Sultanate of Bacan

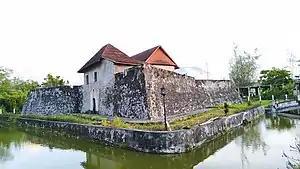
Barneveld Fort in Bacan

The Dutch seafarers began to approach Maluku in 1599 and fought a drawn-out struggle with the Spanish Empire while allying with Ternate. In 1609 the commander Simon Jansz Hoen and Sultan Mudafar Syah I of Ternate invaded Bacan and approached the Spanish fort at Labuha. Sultan Alauddin II chose to stay aloof from the fighting. The Spanish and the Christian inhabitants left Labuha and were later killed or captured. As representative of the Dutch East India Company (VOC) Hoen made a contract with Alauddin who promised to follow the VOC monopoly of the spice trade, and to give back a few islands to Ternate. The Spanish fort was renamed Fort Barneveld (after the statesman Johan van Oldenbarnevelt) and manned with 50 men. At this time Bacan claimed to be the overlord of the Papuan islands of Waigeo, Misool and Waigama. However, it is possible that the relation was a bond of commerce rather than political obedience. The pretensions to certain islands and villages in the Papuan lands were still upheld by the court at the time of François Valentijn (1724) but were obscure by that time. More persistent were the ambitions of Bacan to maintain suzerainty over part of Ceram's north coast. However, by the second half of the 17th century the Ceramese villages plainly refused to obey the commands of the sultan. The sultanate shrank further in 1682 when Sultan Alauddin III sold the Obi Islands to the VOC for 800 Reals, an act remembered in Bacan with great resentment.